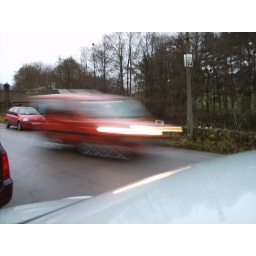
Fiat van derived car near Agden reservoir, near Bradfield, South Yorkshire, England. 26 December, 2006.